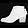
Label: Ankle boot